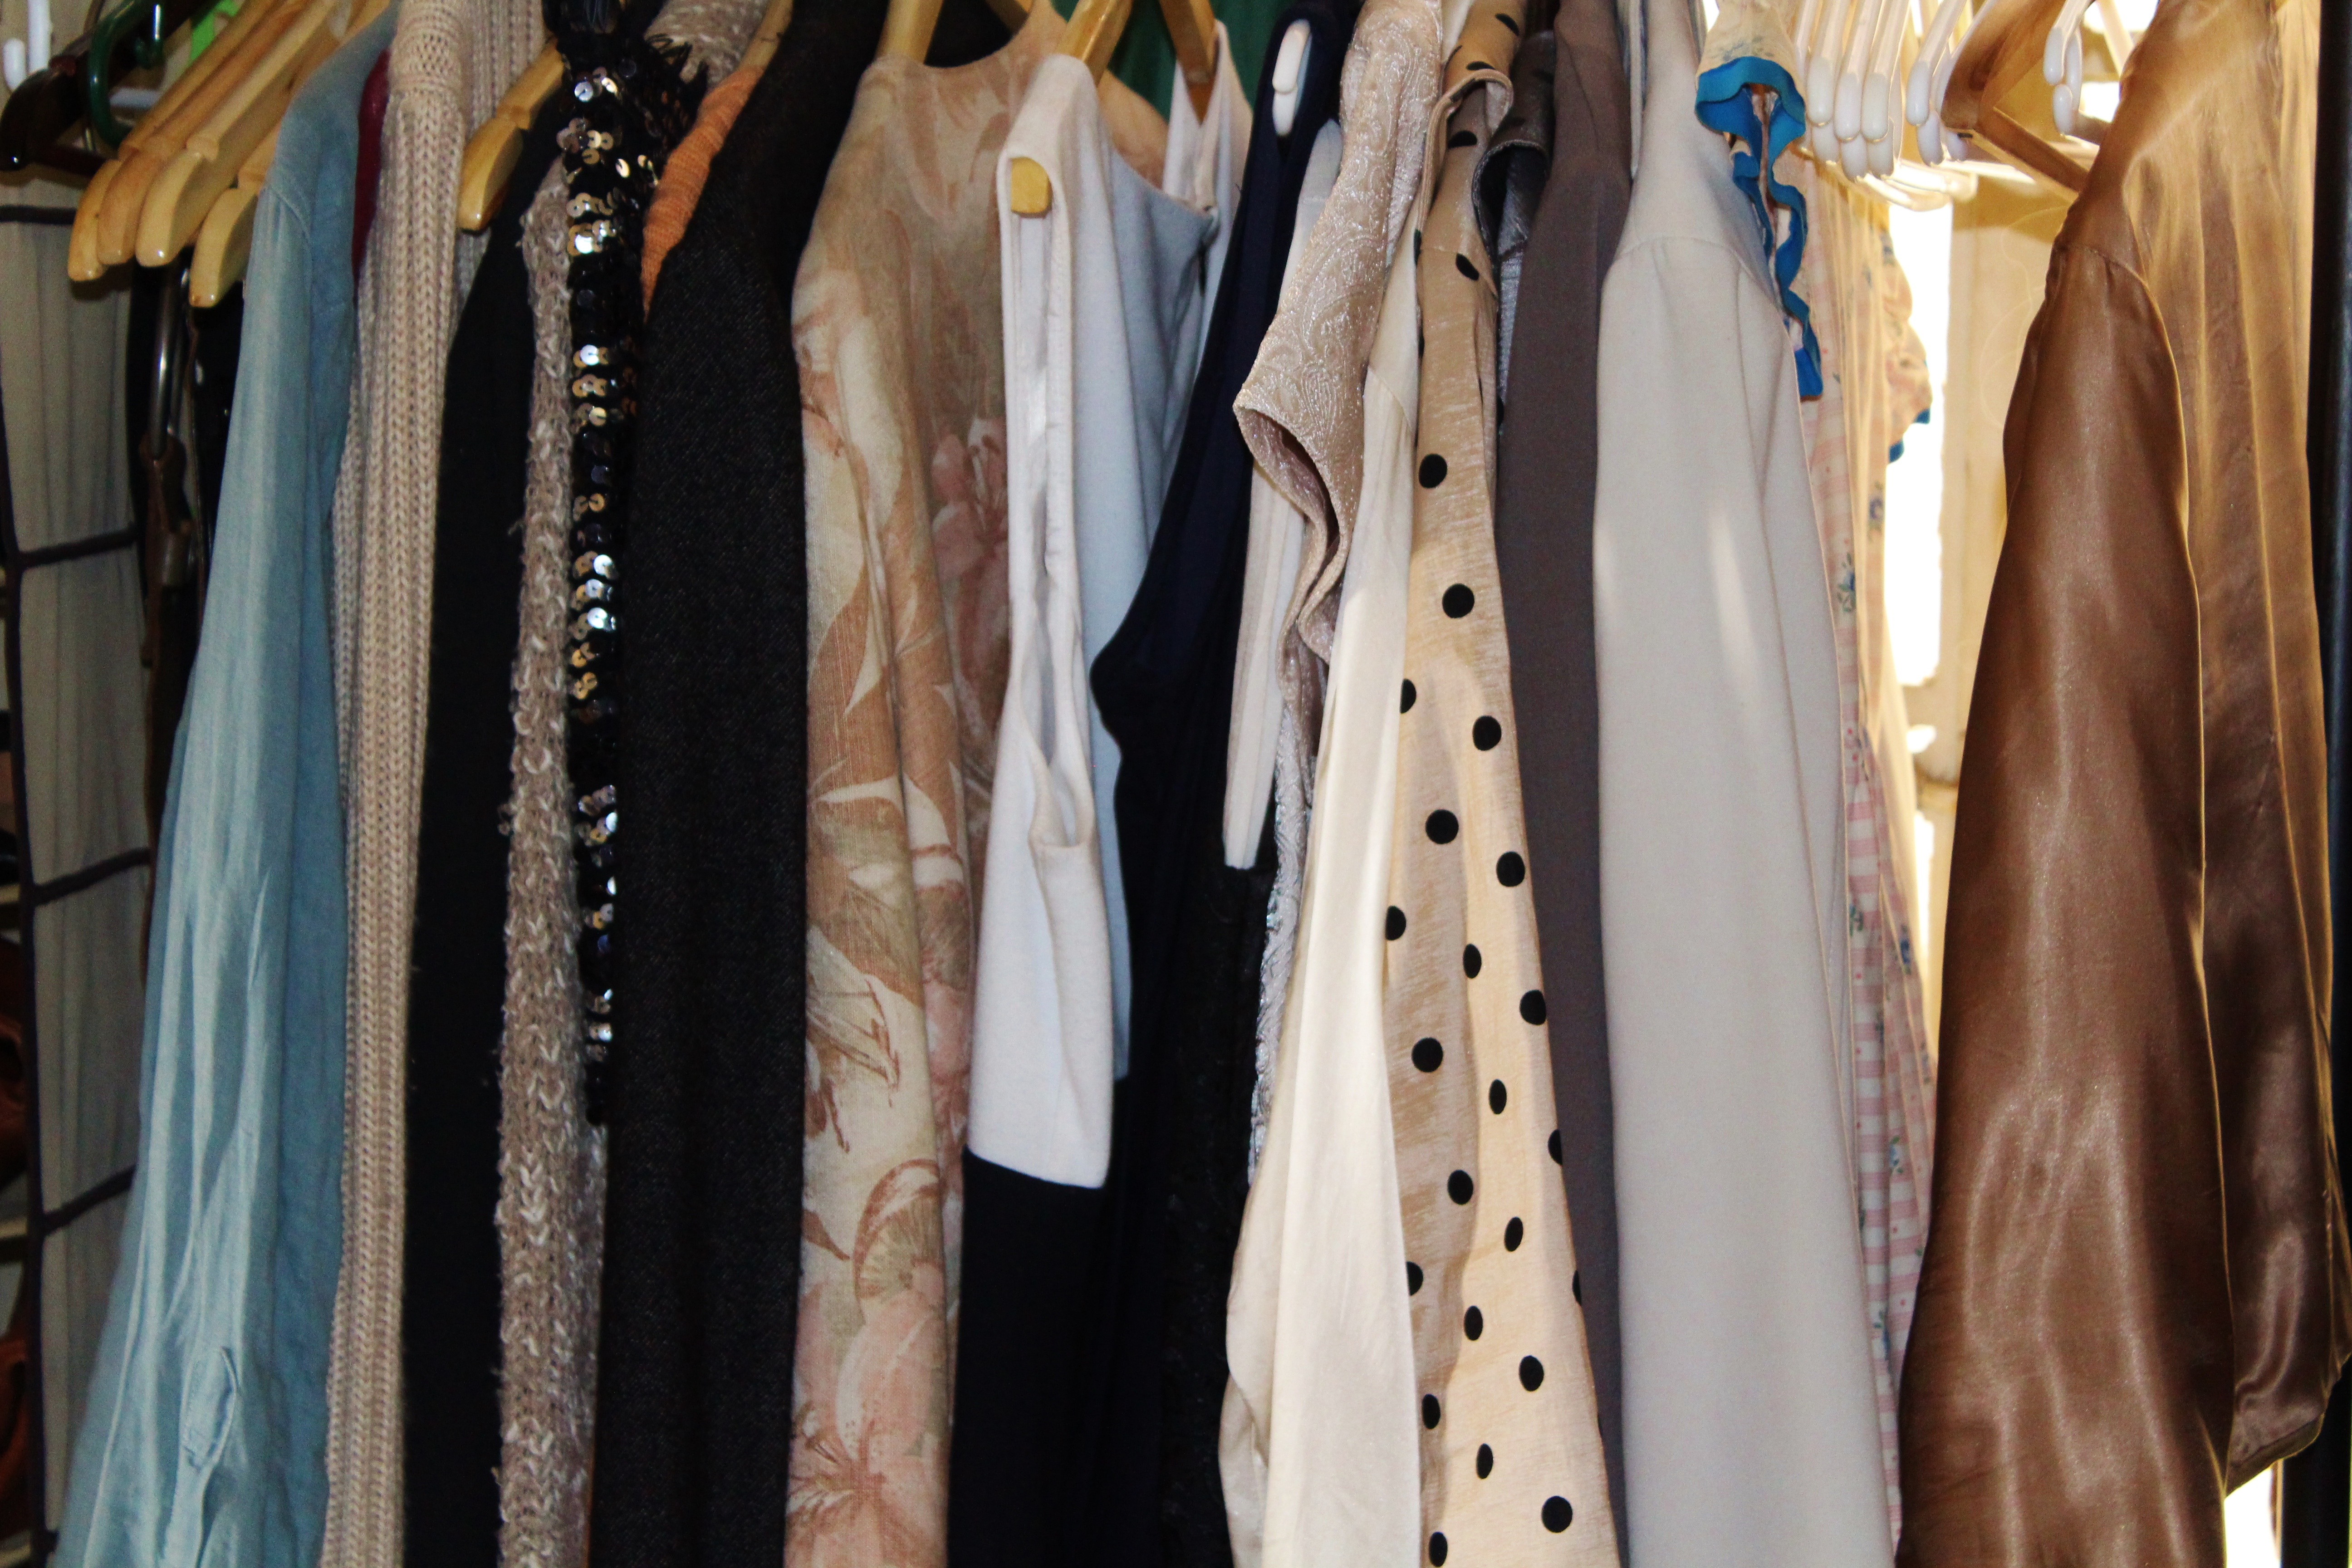
pattern, spring, fashion, clothing, outerwear, laundry, textile, dress, design, gown, dresses, neat, women's clothing, formal wear, garment racks, gerderobe